La nave (film)

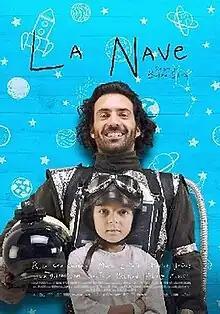
Theatrical release poster

La nave is a 2022 Mexican comedy film directed by Batan Silva and written, starred & co-produced by Pablo Cruz. It is based on real experiences of the writer, protagonists and co-producer Pablo Cruz. It premiered on May 12, 2022, in Mexican theaters.